Doshin So

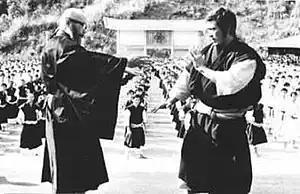
Doshin So (left) instructs Sonny Chiba (right) in the martial arts film "Shorinji Kempo" (1975)

So was played by Japanese actor Sonny Chiba in the martial arts film " Shorinji Kempo" in 1975, which was given the exploitative English title "The Killing Machine".